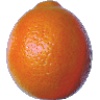
Label: tangelo